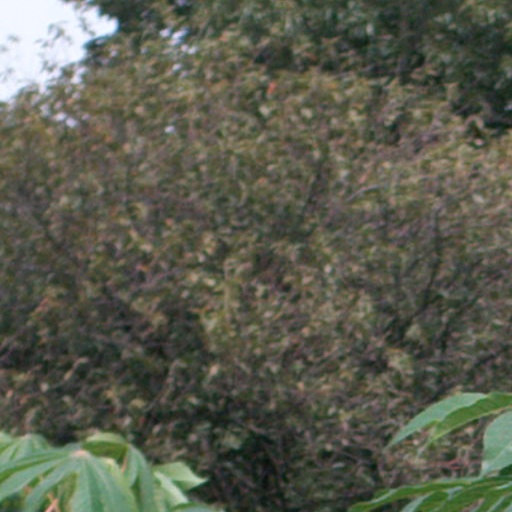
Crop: cassava